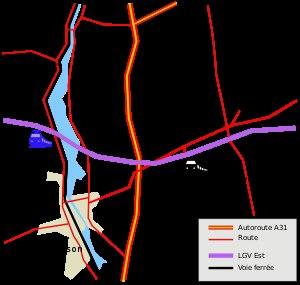
La gare de Lorraine TGV est une gare ferroviaire française de la ligne à grande vitesse Est européenne, située sur la commune de Louvigny, au sud de Metz et au nord de Nancy, à sept kilomètres au sud-ouest de l'aéroport de Metz-Nancy-Lorraine, en région Grand Est. Ouverte en 2007, elle permet principalement d'accéder aux trains qui contournent l'agglomération parisienne par la LGV Interconnexion, les TGV vers Paris desservant directement les principales gares de centre-ville de la région. Elle est l'une des trois nouvelles gares de la LGV Est européenne en service depuis le 10 juin 2007, avec les gares de Meuse TGV et de Champagne-Ardenne TGV.